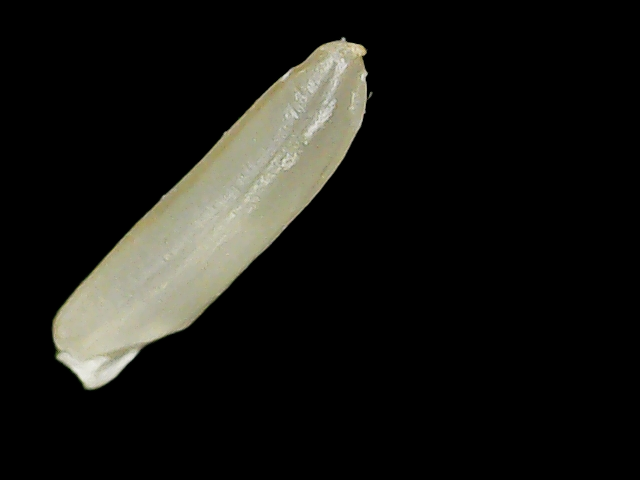
Rice variety: Binadhan25